Jerry Seinfeld

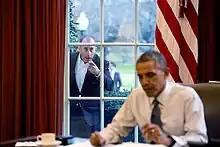
Seinfeld tapping on the Oval Office windows of the White House with President Barack Obama in 2015

In 2012, Seinfeld started a web series titled "Comedians in Cars Getting Coffee", in which he would pick up a fellow comedian in a different car every episode and take them out for coffee and conversation. The show originally aired on the Crackle streaming service and then was bought by Netflix. The initial series consisted of ten episodes lasting from 7 to 25 minutes each. The show has continued to get high-profile guests such as Alec Baldwin, Mel Brooks, Bill Burr, Dave Chappelle, Louis C.K., Larry David, Ellen DeGeneres, Tina Fey, David Letterman, Jerry Lewis, Steve Martin, John Mulaney, Eddie Murphy, Carl Reiner, Don Rickles, Chris Rock, Howard Stern, and Jon Stewart. The show has also hosted "Seinfeld" alums Larry David, Julia Louis-Dreyfus, Jason Alexander, and Michael Richards. Season seven featured its most high-profile guest, then-President Barack Obama. In a farewell tribute video for the Obamas before the President left office, Seinfeld stated, "That knocking on the Oval Office window. That probably was the peak of my entire existence."